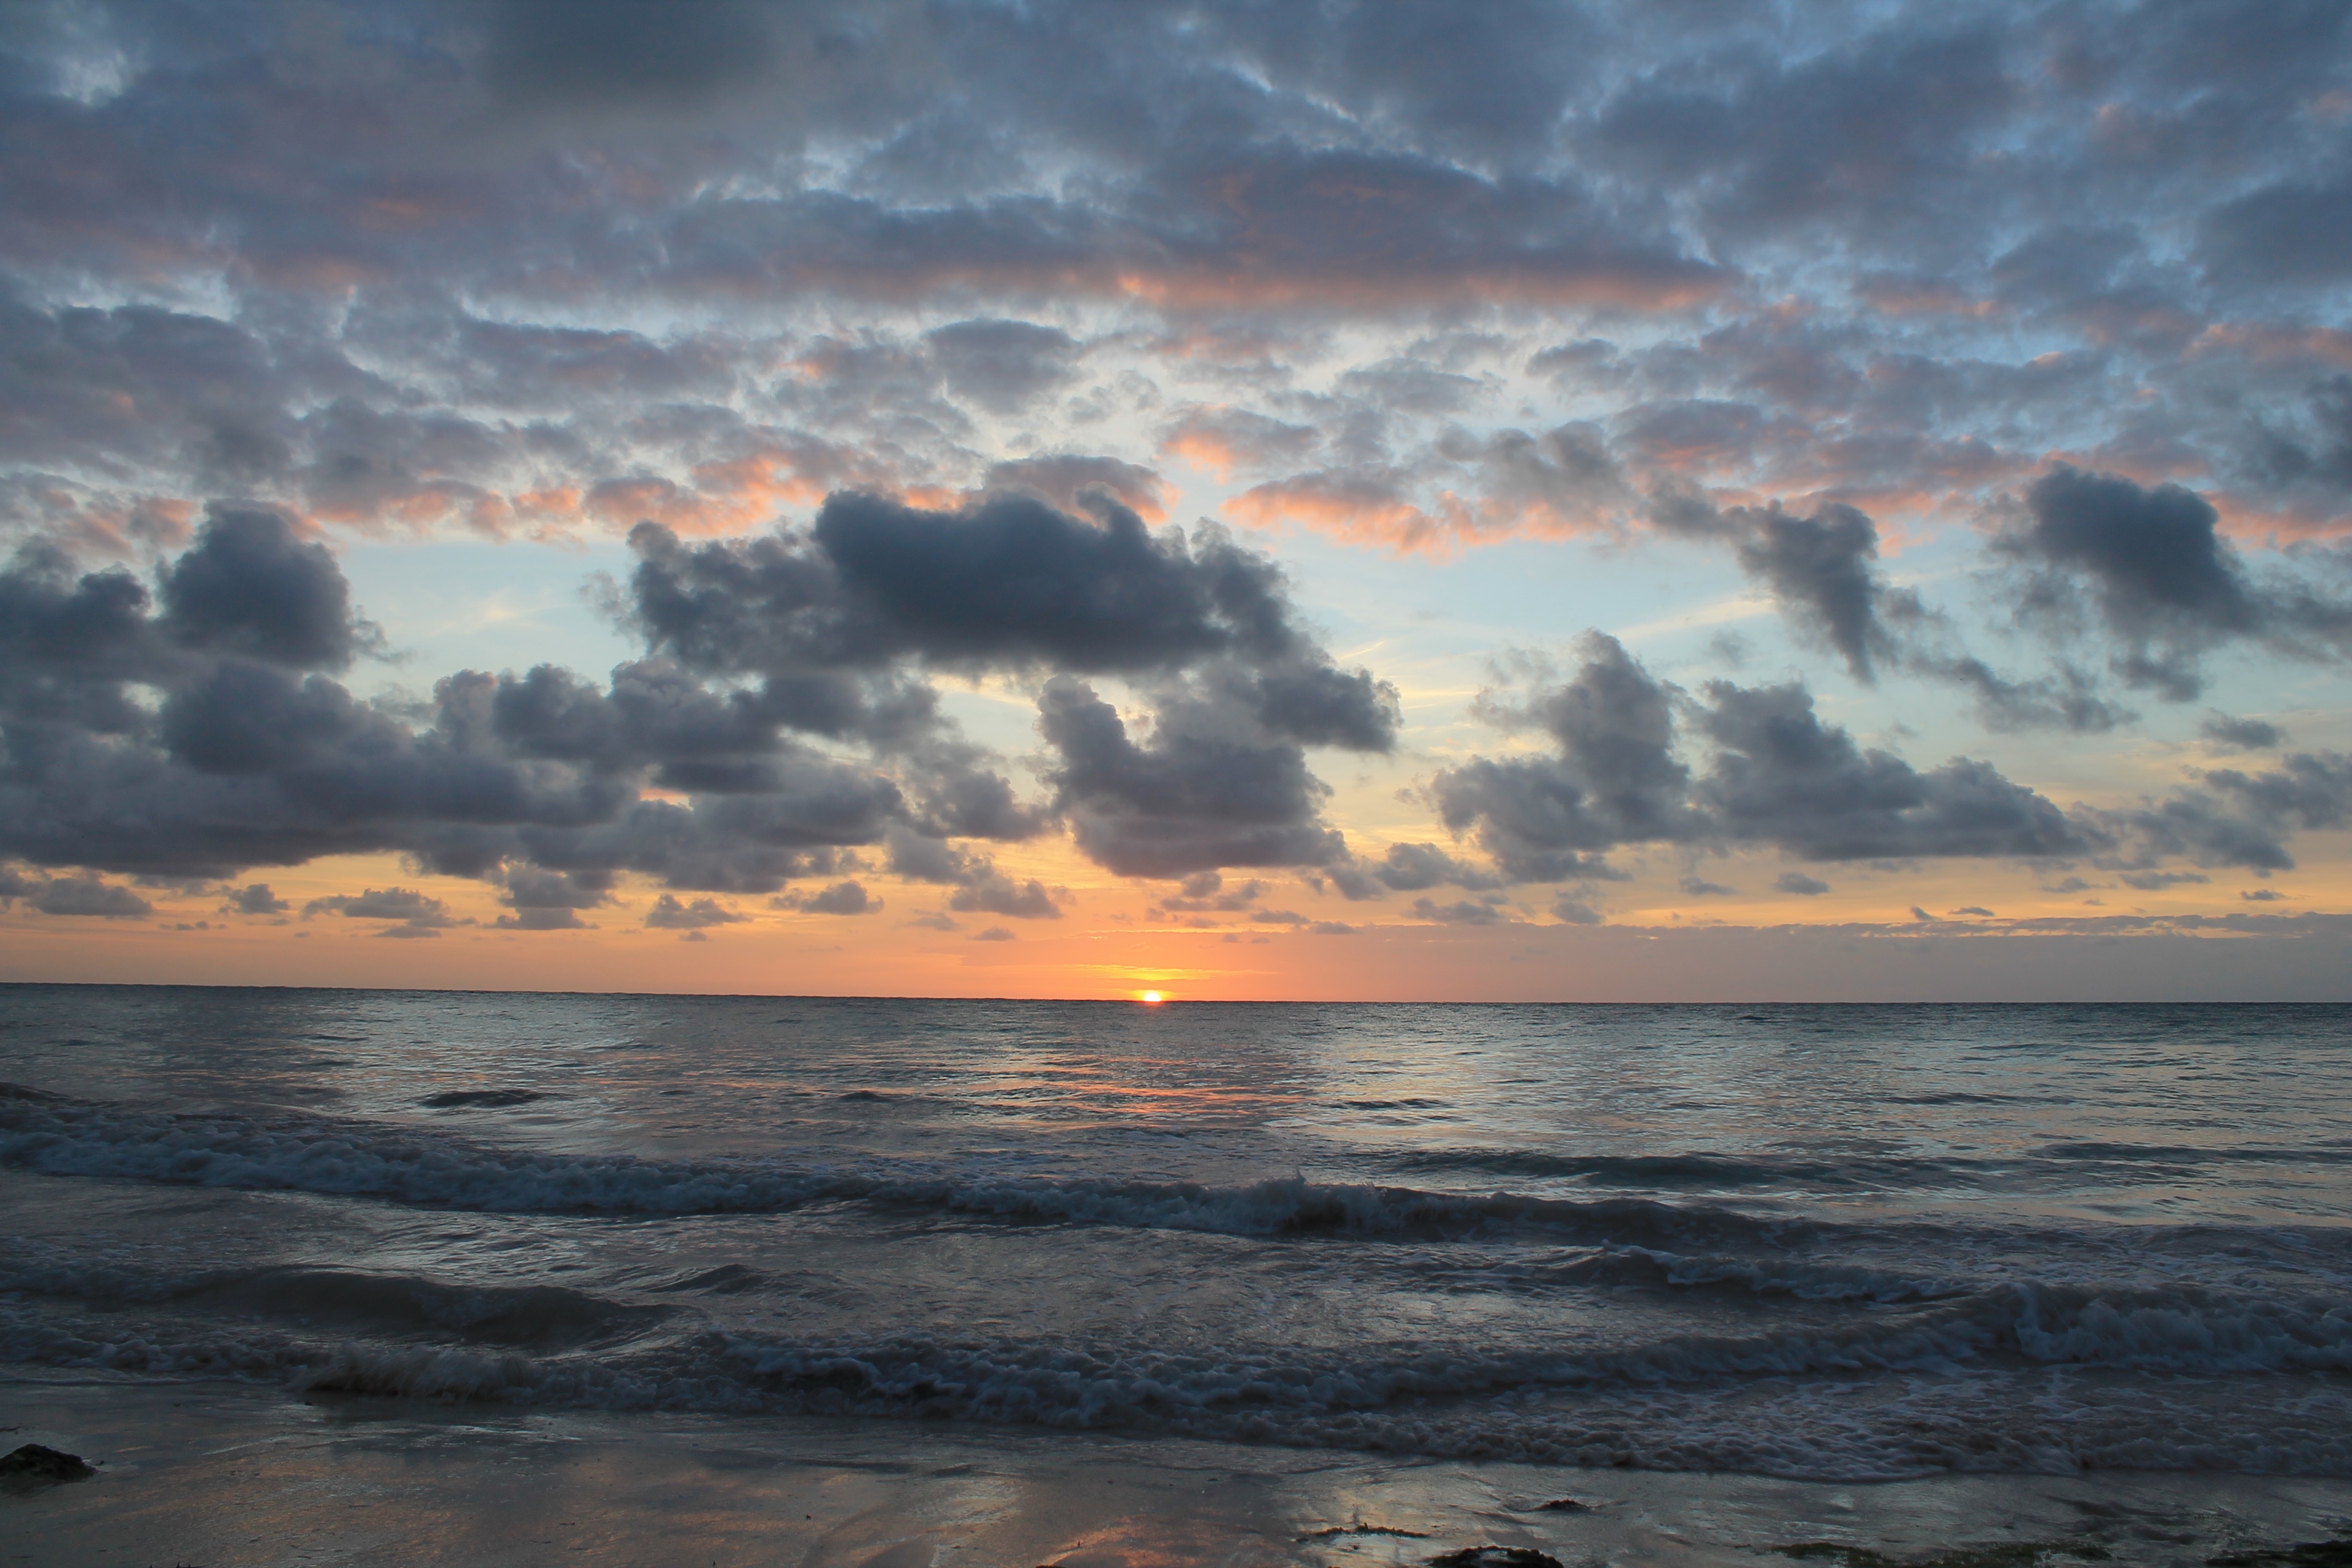
beach, sea, coast, sand, ocean, horizon, cloud, sky, sun, sunrise, sunset, sunlight, morning, shore, wave, dawn, dusk, evening, body of water, clouds, afterglow, meteorological phenomenon, wind wave